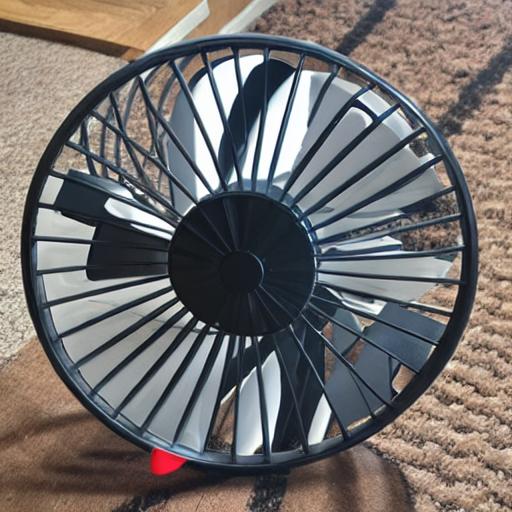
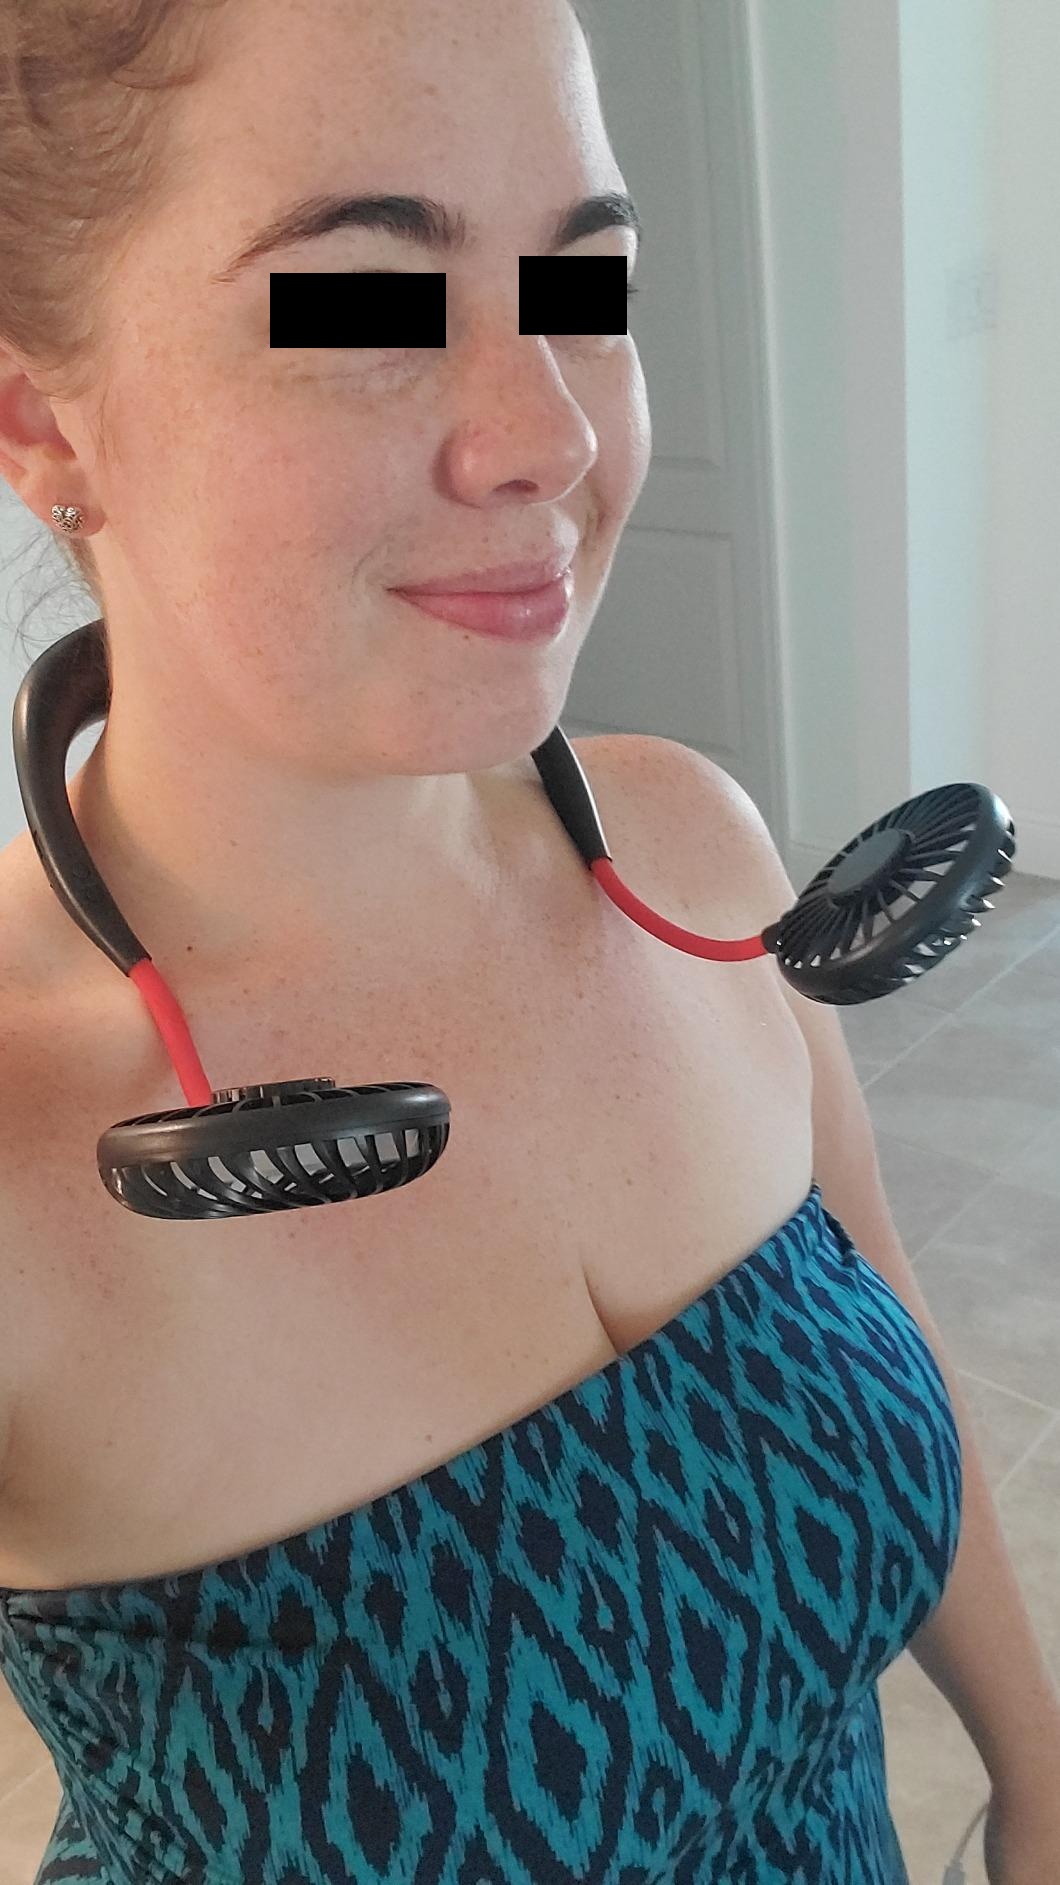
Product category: fan
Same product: no